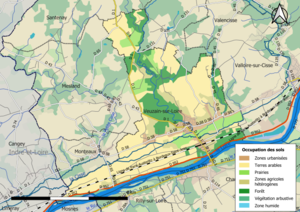
Carte des infrastructures et de l’occupation des sols en 2018 de la commune de fr:Veuzain-sur-Loire (France).
Veuzain-sur-Loire est une commune nouvelle, située dans le département de Loir-et-Cher en région Centre-Val de Loire, créée le 1ᵉʳ janvier 2017.